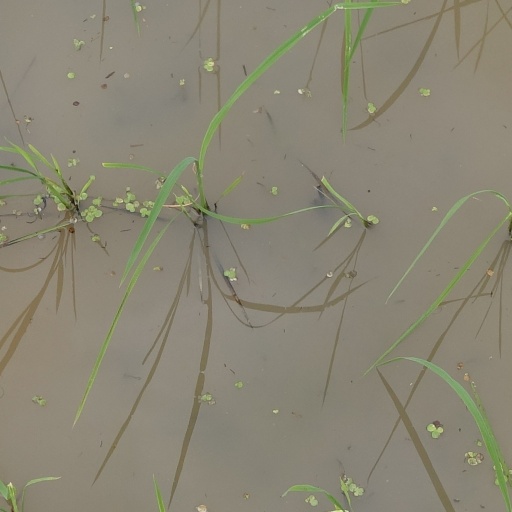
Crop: rice